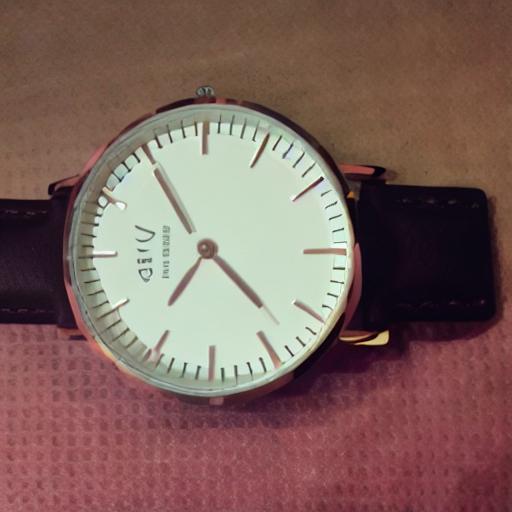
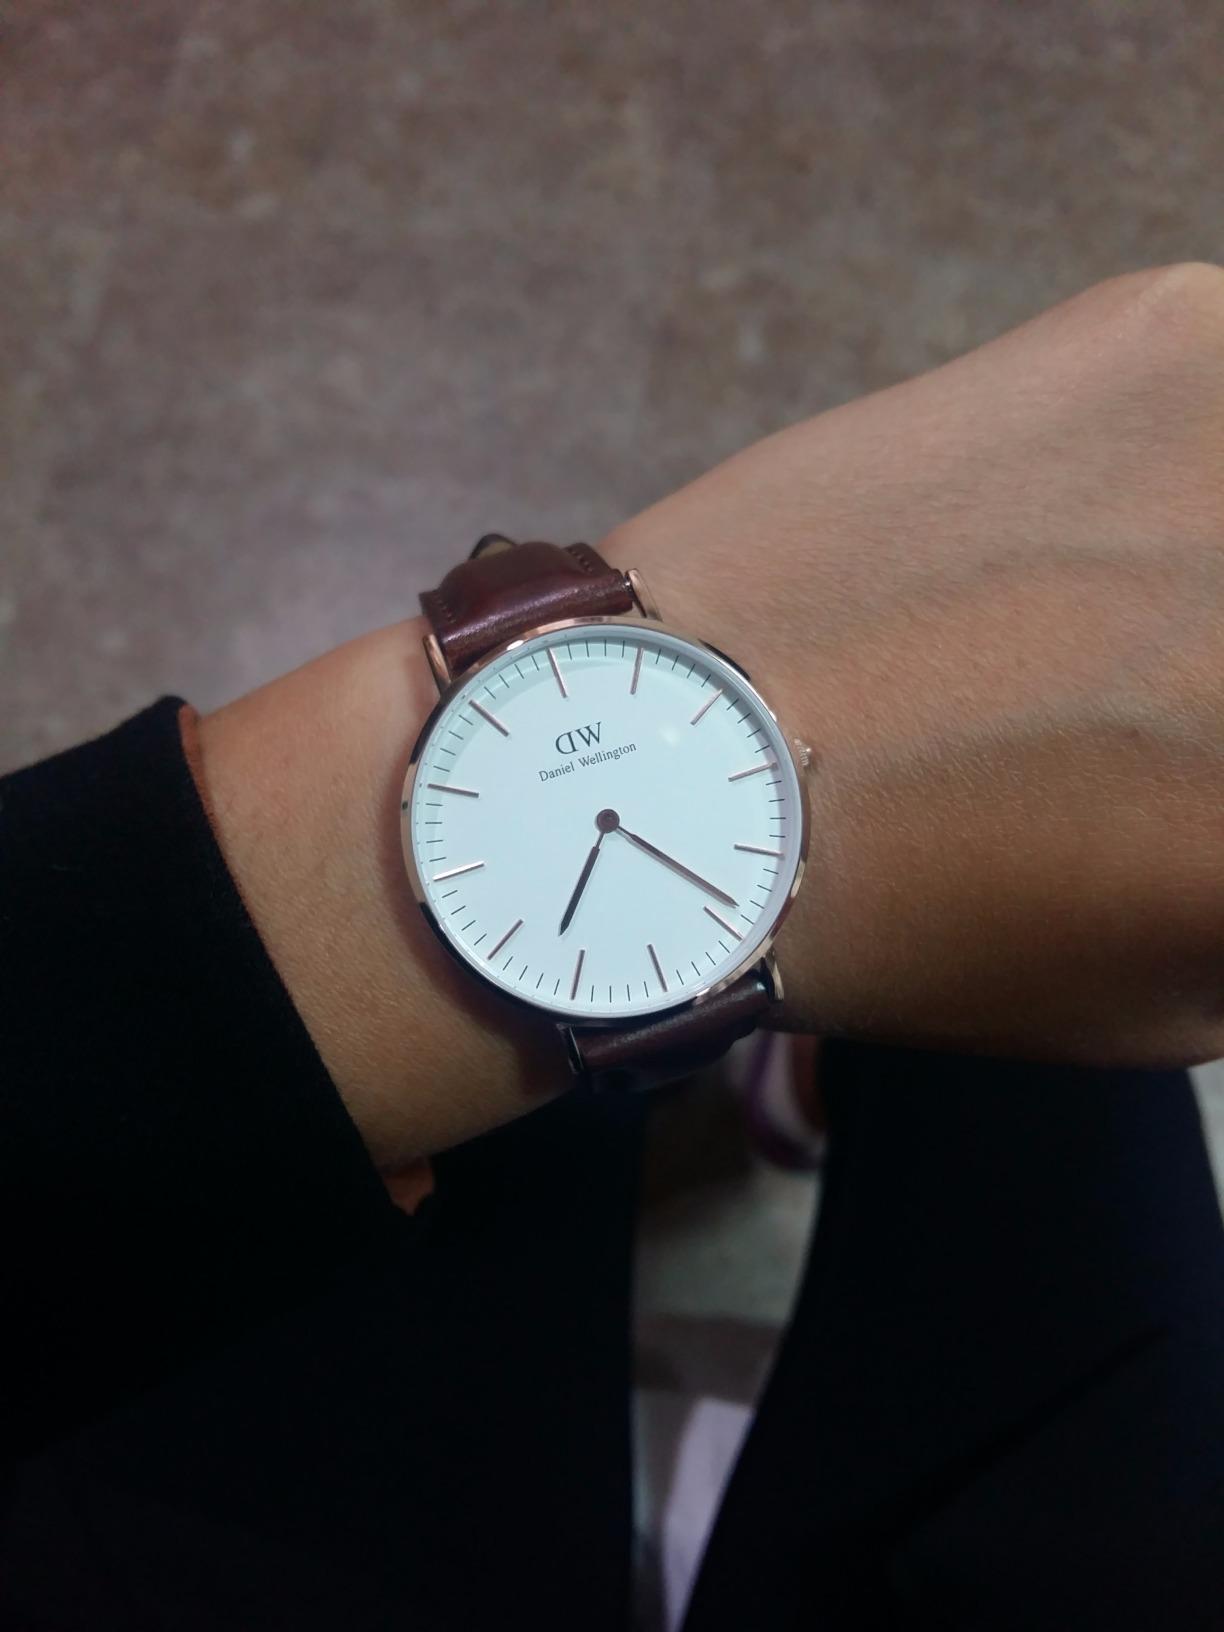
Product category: accessories_watch
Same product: no